1986 FIFA World Cup

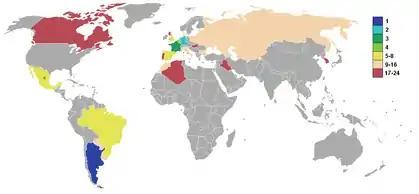
Map of results

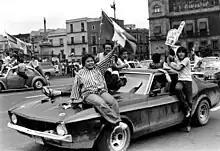
Celebrations of Mexican fans at Zocalo main square, June 7, 1986.

The first round of the finals began in Group A, where Italy were held 1–1 by Bulgaria. Meanwhile, Argentina beat South Korea 3–1, with Diego Maradona playing a major part. Italy and Argentina drew 1–1, Maradona and Alessandro Altobelli scoring. South Korea and Bulgaria also drew 1–1 in a downpour. The final set of matches saw Argentina beating Bulgaria 2–0, and Italy narrowly defeating South Korea 3–2.